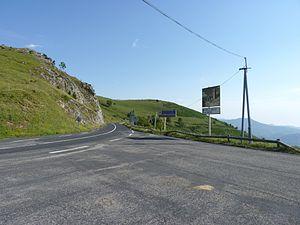
Col d'Ares côté français, Prats-de-Mollo-La-Preste (Pyrénées-Orientales, Languedoc-Roussillon, France) Català: Coll d'Ares al costat francès, Prats de Molló i la Presta (Pirineus orientals, Llenguadoc-Rosselló, França) Español: Coll d'Ares en el lado francés, Prats-de-Mollo-la-Preste (Pirineos Orientales, Languedoc-Rosellón, Francia)